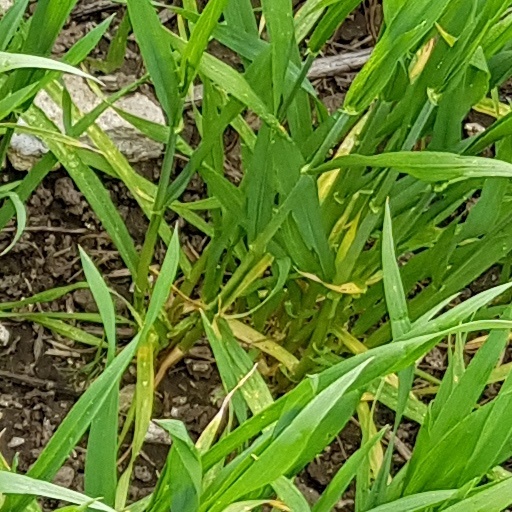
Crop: wheat